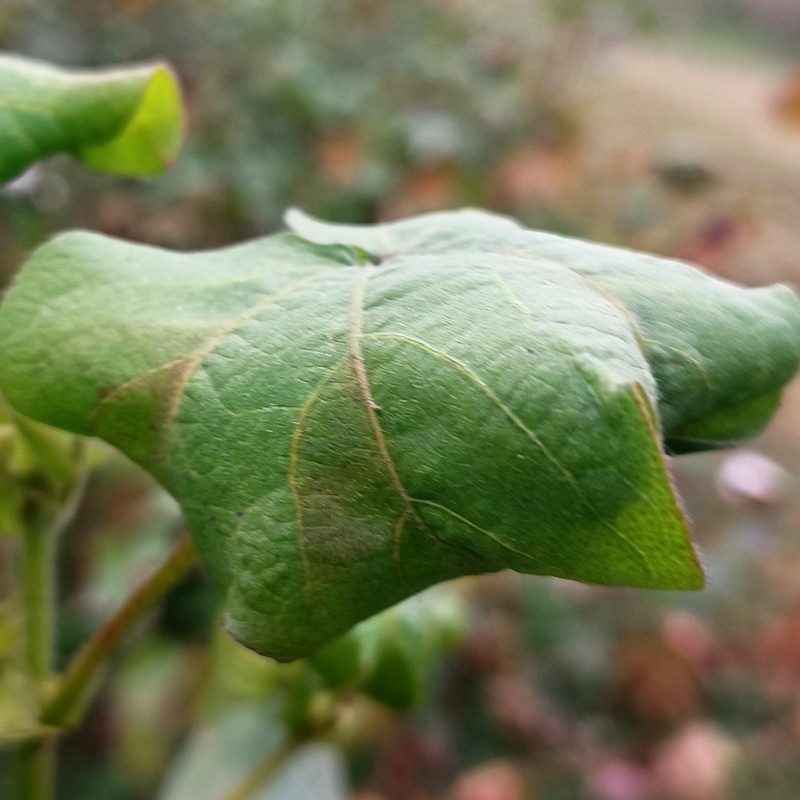
Label: Curl Virus